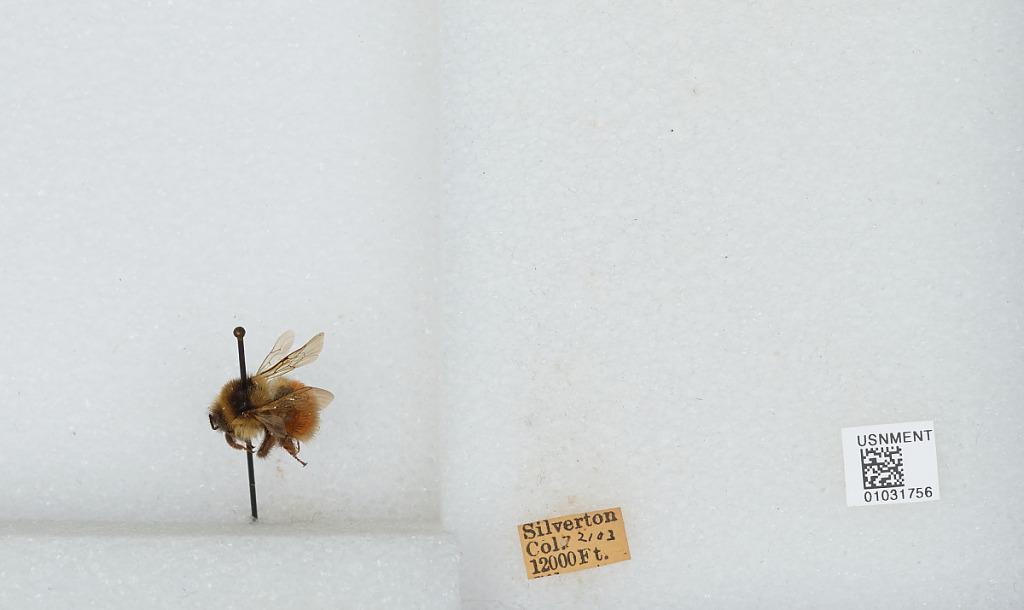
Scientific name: Bombus sp.
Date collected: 1903-7-21
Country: United States
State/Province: Colorado
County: San Juan
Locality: Silverton
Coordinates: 37.8119, -107.665